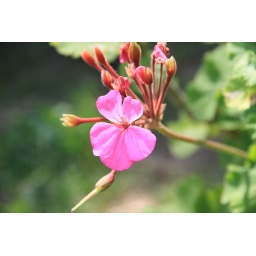
These are flowers from my aunties garden. She sells flowers in the market